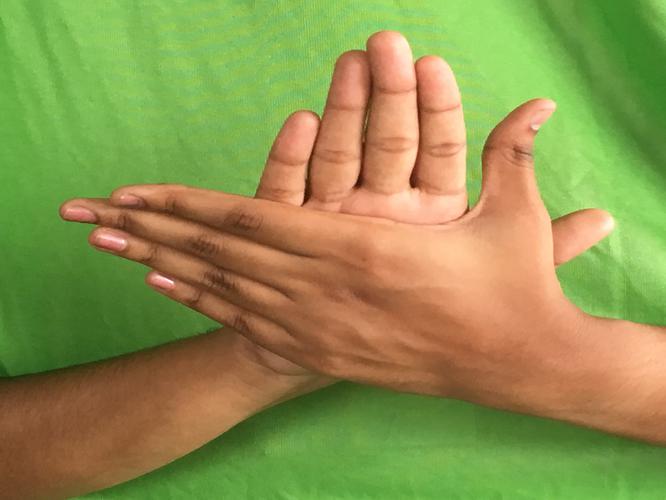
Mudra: Chakra
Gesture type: double_hand